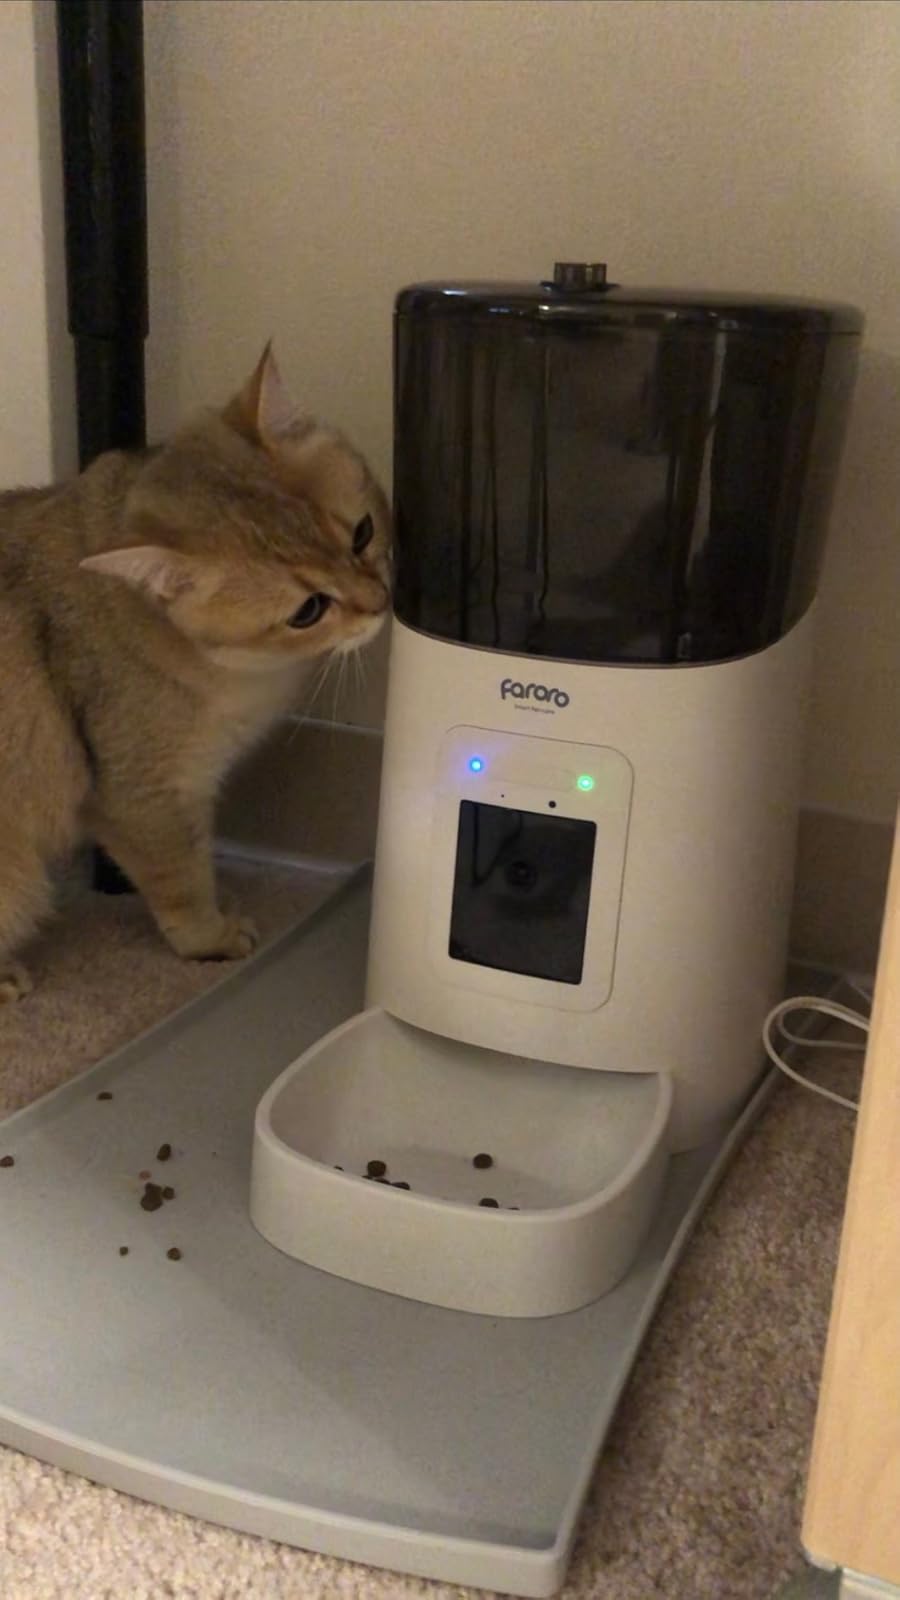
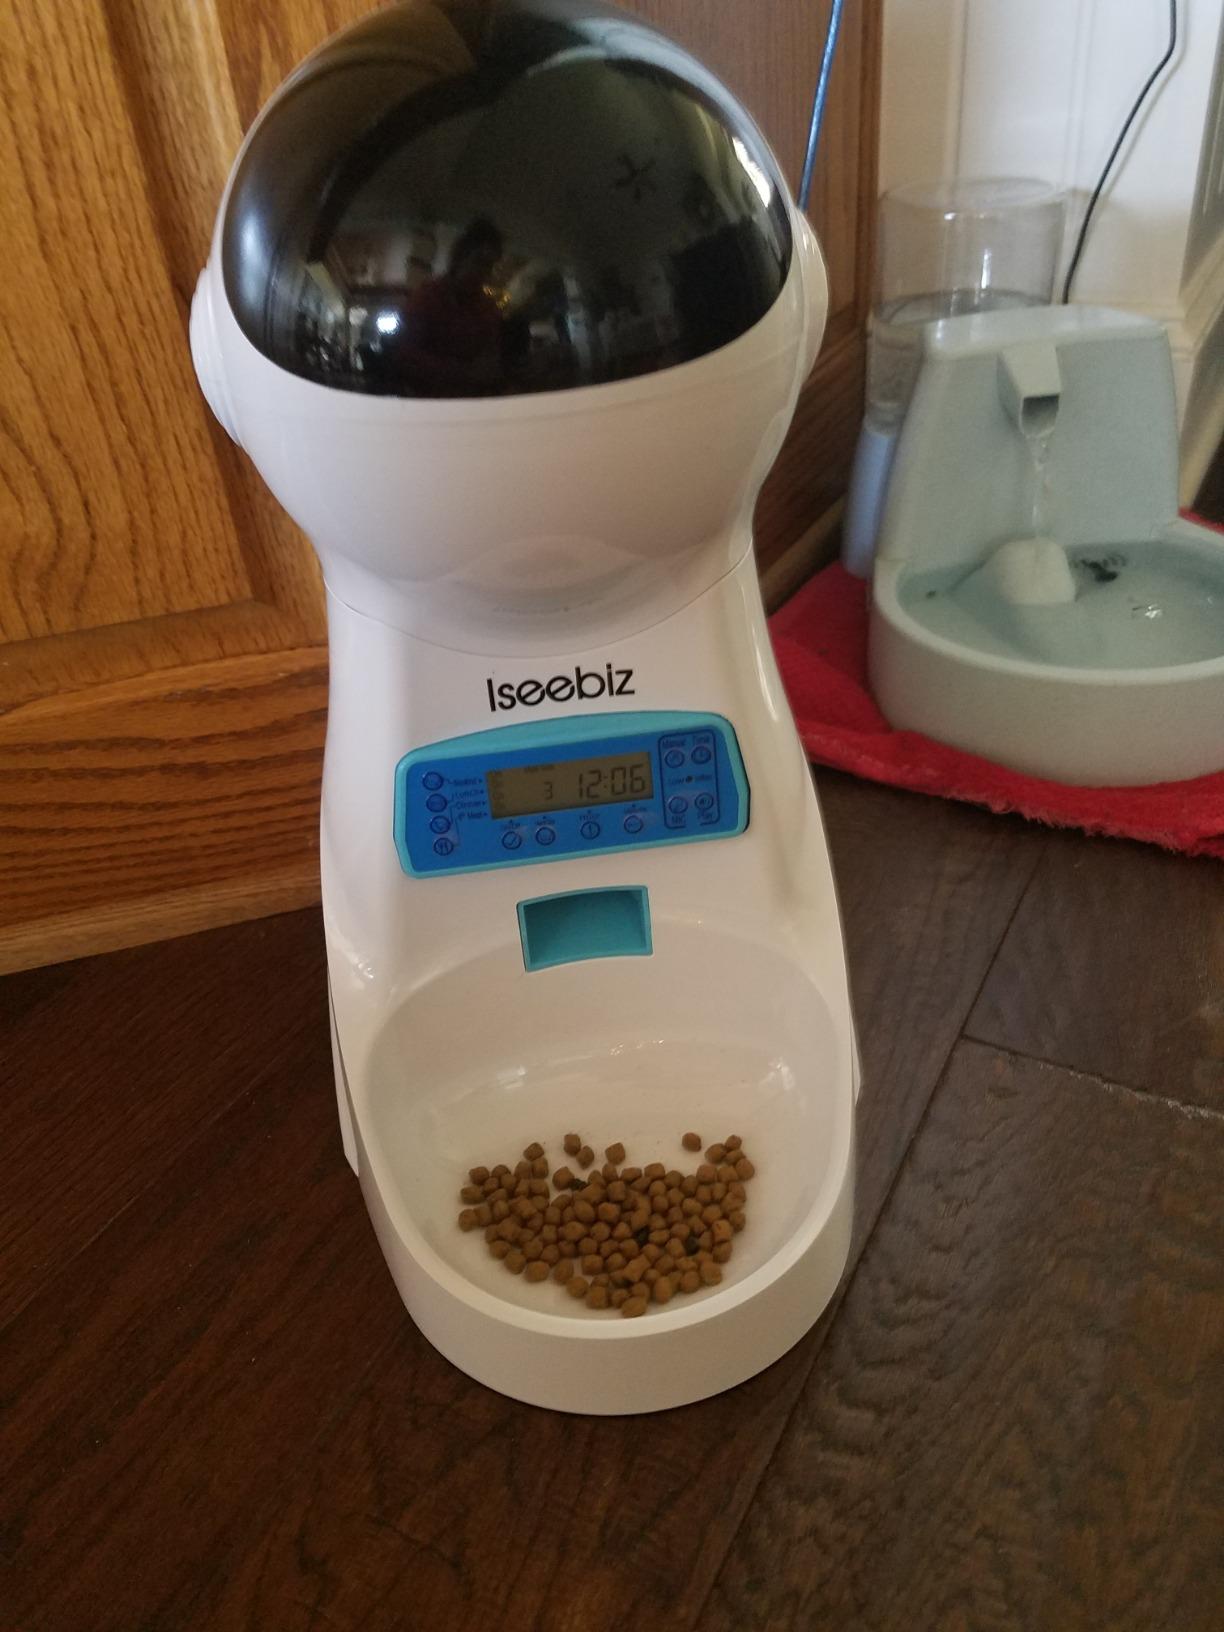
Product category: items_feeder
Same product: no